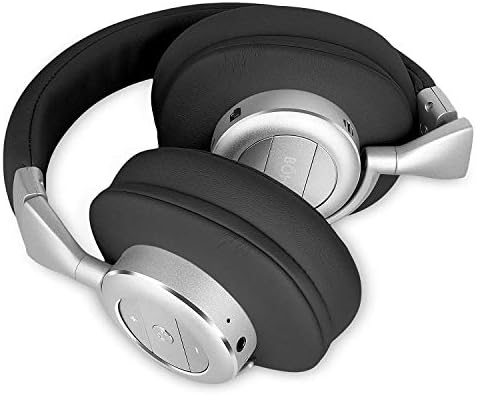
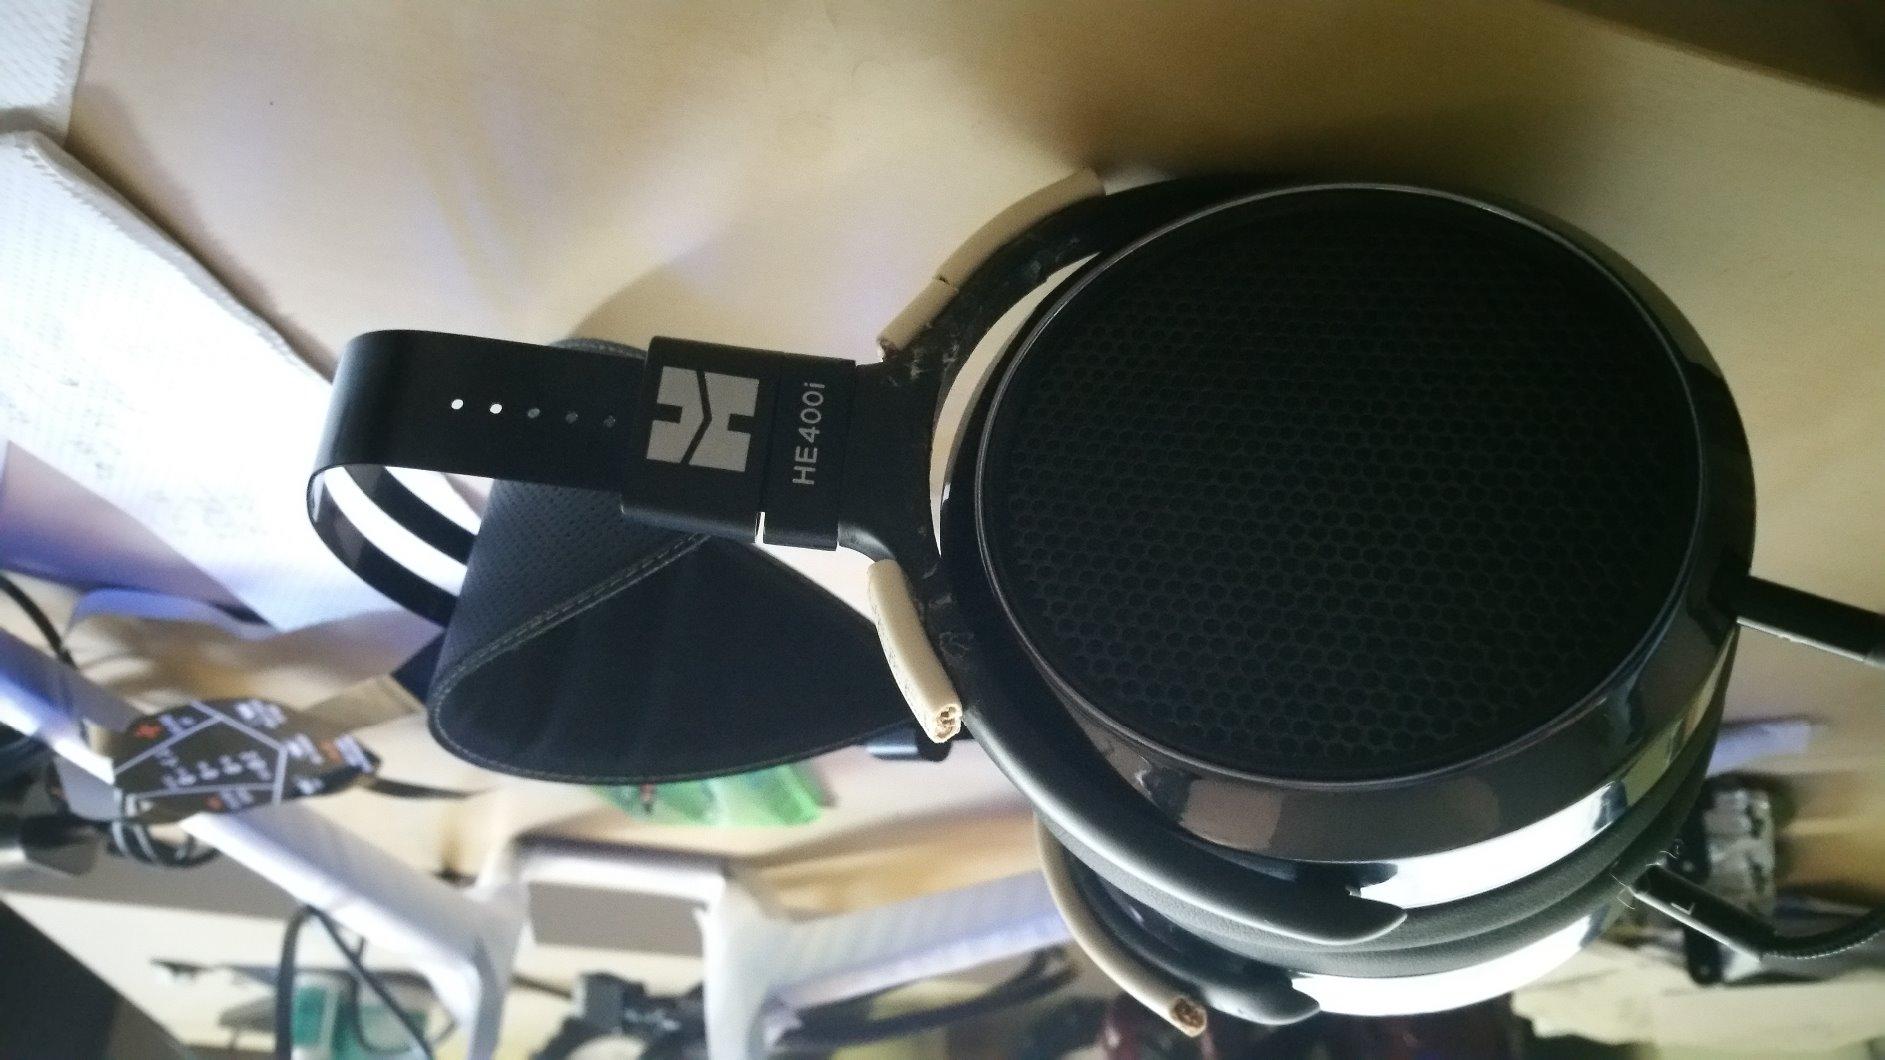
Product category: headphones
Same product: no